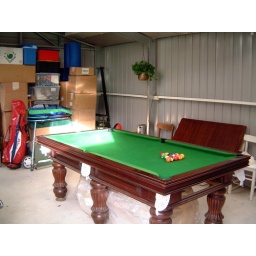
The pool table in the games room, still a lot of boxes that need unpacking